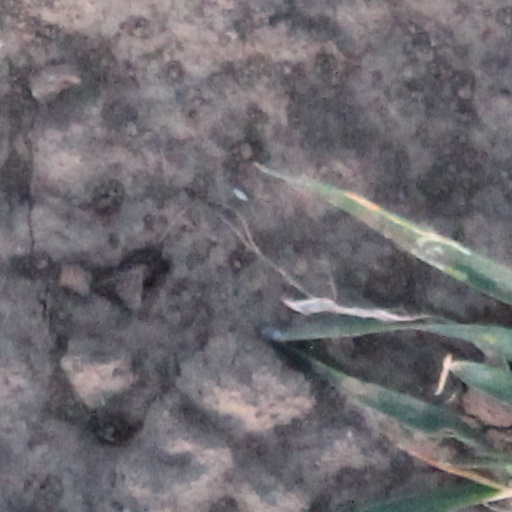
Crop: wheat